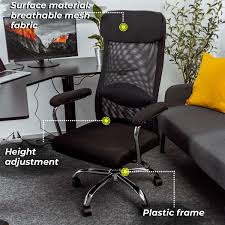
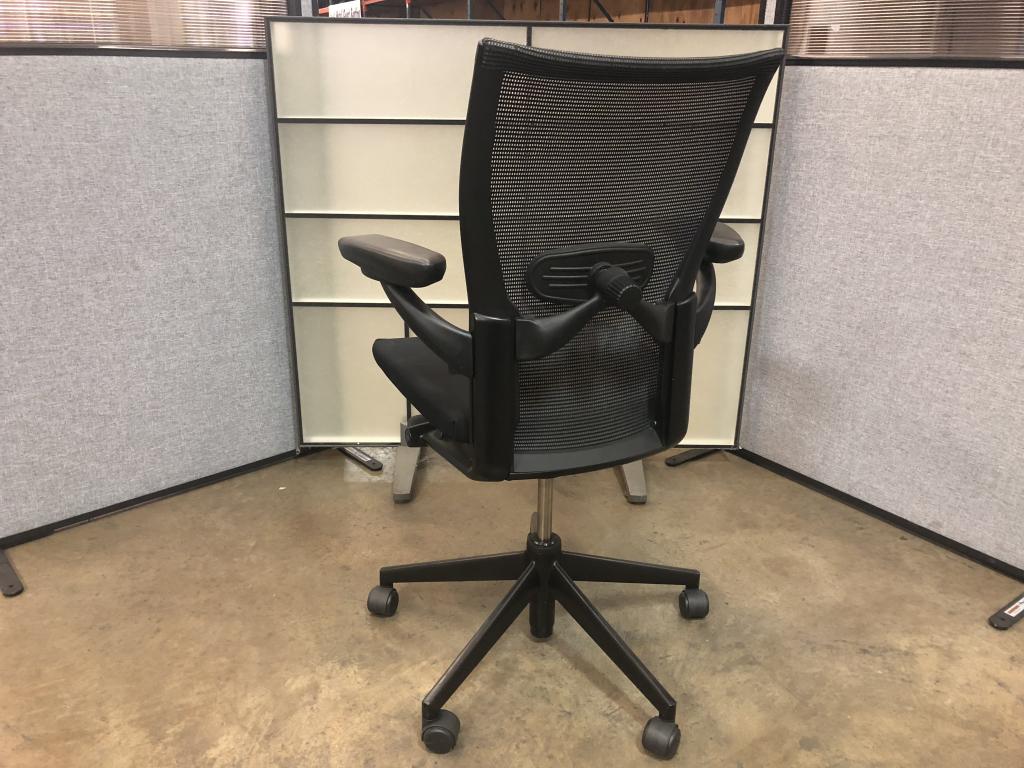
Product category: items_chair
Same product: no